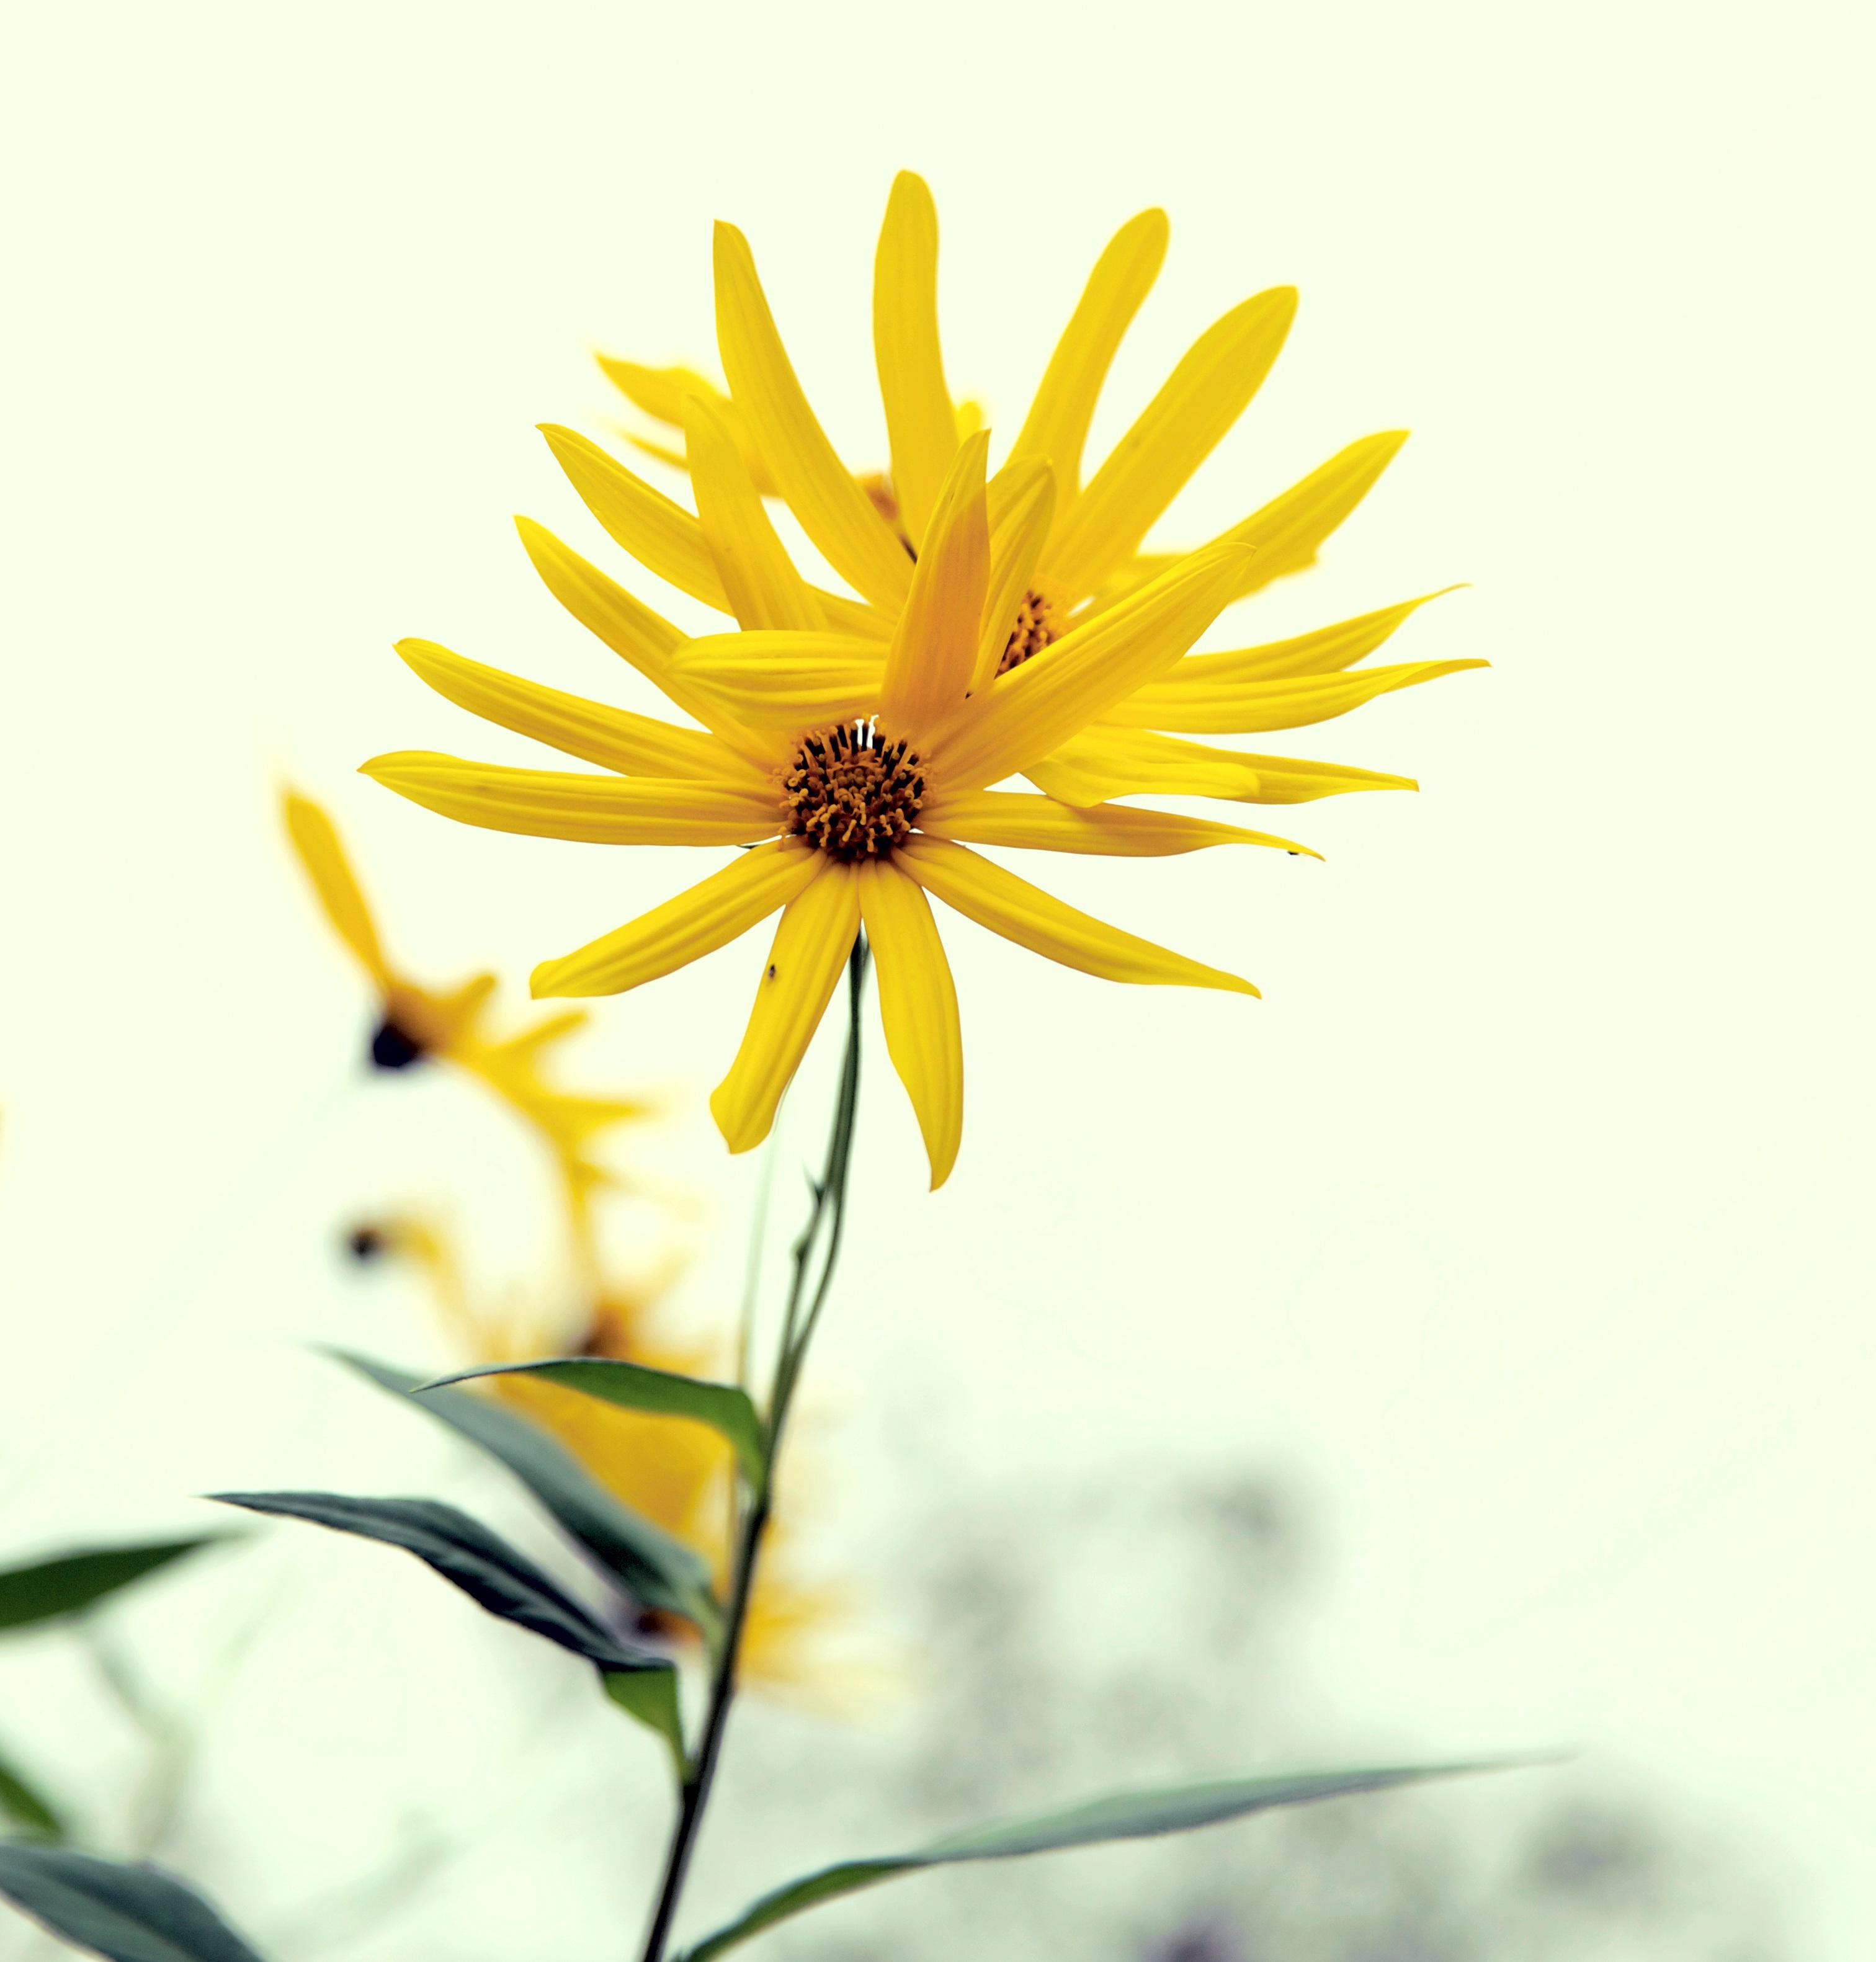
branch, plant, sunlight, leaf, flower, petal, botany, yellow, flora, yellow flower, wildflower, close up, macro photography, late autumn, flowering plant, daisy family, community garden, plant stem, land plant, yanjiao